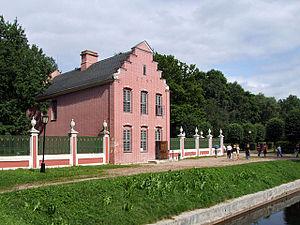
Le château de Kouskovo est un château des environs de Moscou, ancienne résidence d'été des comtes Chérémétiev construit au milieu du XVIIIᵉ siècle. Il fait partie maintenant du district-est de la municipalité de Moscou. Il est entouré d'un jardin à la française qui lui vaut le surnom de Versailles moscovite. Ce parc de 300 hectares est l'un des lieux de promenade favoris des habitants de la capitale russe.